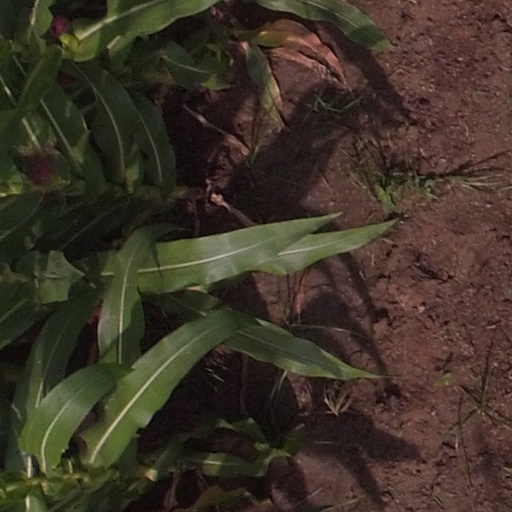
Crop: maize; corn